Kilburn Grange Park

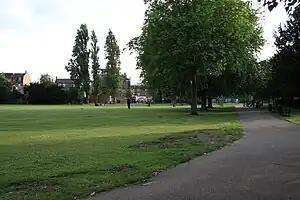
Kilburn Grange Park

Kilburn Grange Park is a open space in Kilburn, north-west London adjacent to Kilburn High Road. It is administered by the London Borough of Camden and includes a children's playground, basketball court, outdoor gym equipment and tennis courts.